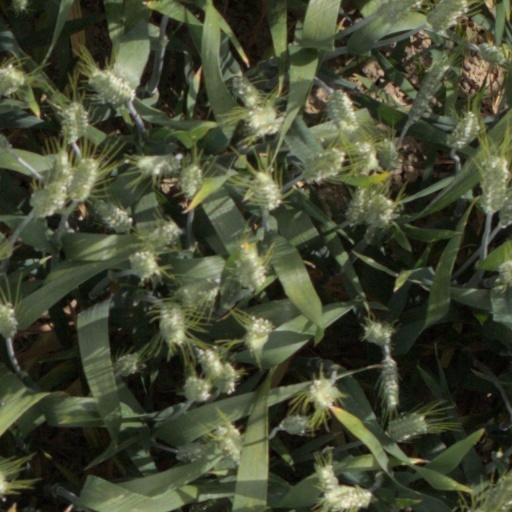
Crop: wheat